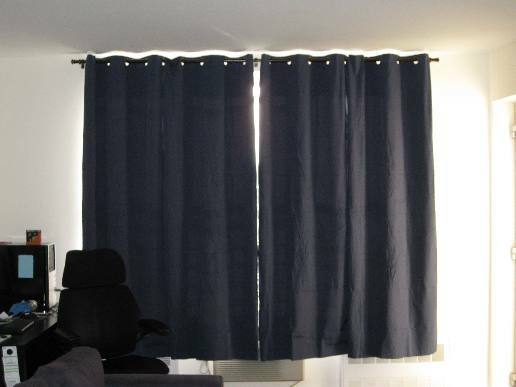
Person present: No